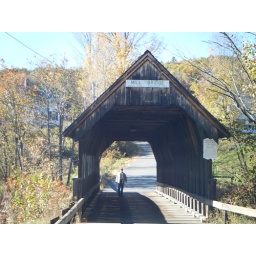
Covered bridge in Meriden, NH, right by Anne's mom's childhood home.Cemetery is up the hill to the left.